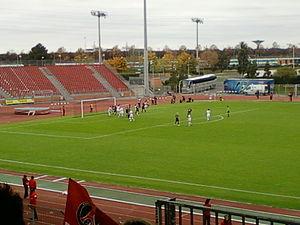
Match PSG - Lyon féminines du 30 octobre 2011 au stade Dominique-Duvauchelle
La Division 1 2011-2012 est la 38ᵉ édition du championnat de France féminin de football. Le premier niveau du championnat féminin oppose douze clubs français en une série de vingt-deux rencontres jouées durant la saison de football. La compétition débute le samedi 3 septembre 2011 et s'achève le dimanche 3 juin 2012.